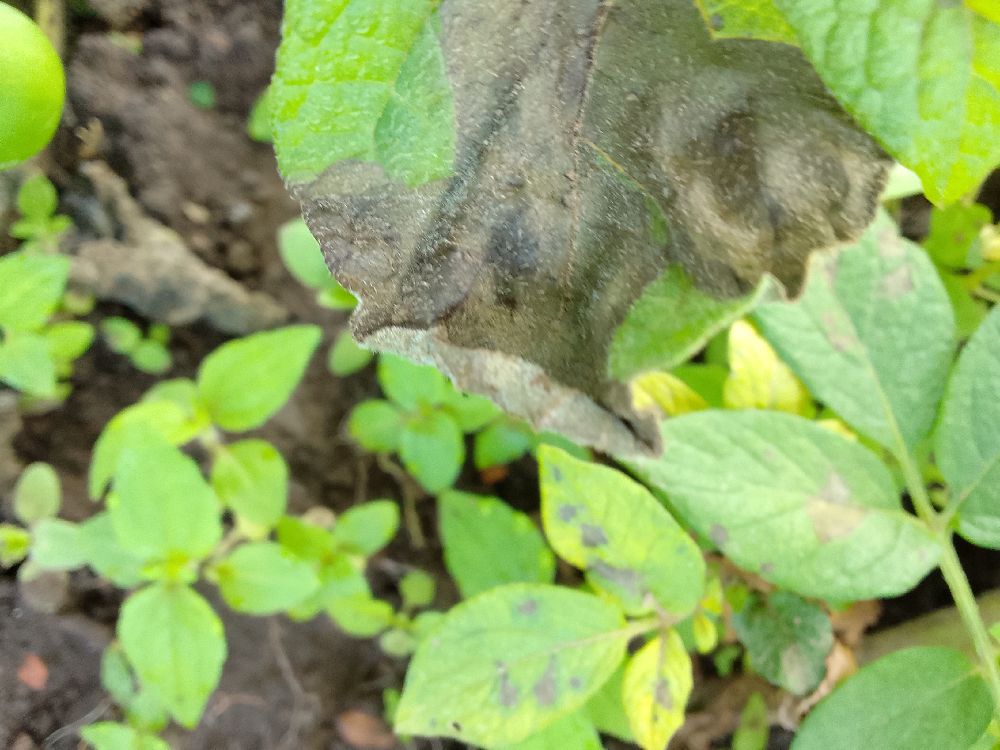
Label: Late blight